Delhi Transport Corporation

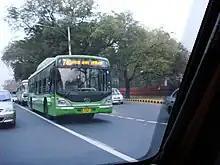
A DTC Bus on Route 740

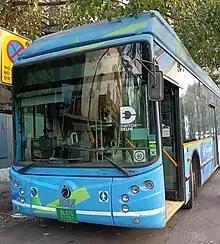
An AC Electric Bus of the DTC

DTC manages its operations from 37 bus depots, which are organised into four regions: East, North, South, and West. 36 of these depots are located in Delhi, with 1 located in the neighbouring city of Noida. These facilities handle regular maintenance and cleaning of buses. To complement DTC's existing depots, the Delhi government is constructing 9 additional bus depots at Kirari, East Vinod Nagar 2, Narela, Daurala, Burari, Savda Ghevra, Kapashera, Gadaipur, and Chattarpur.